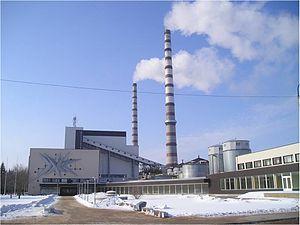
L'énergie en Estonie est un secteur économique vital pour l'Estonie.